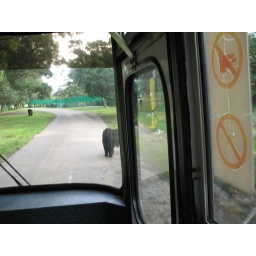
a bear outside the bus in the safari park....